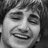
Emotion: happy